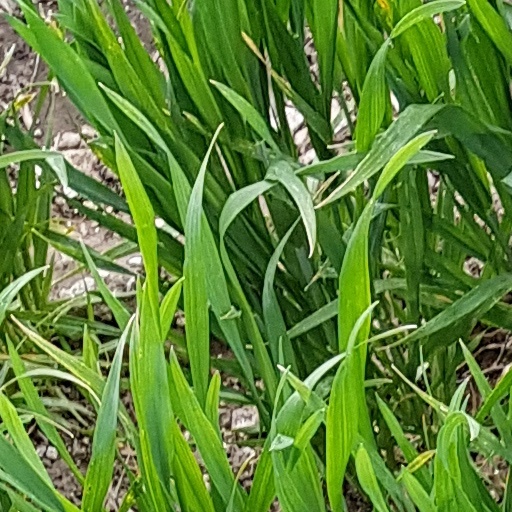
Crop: wheat